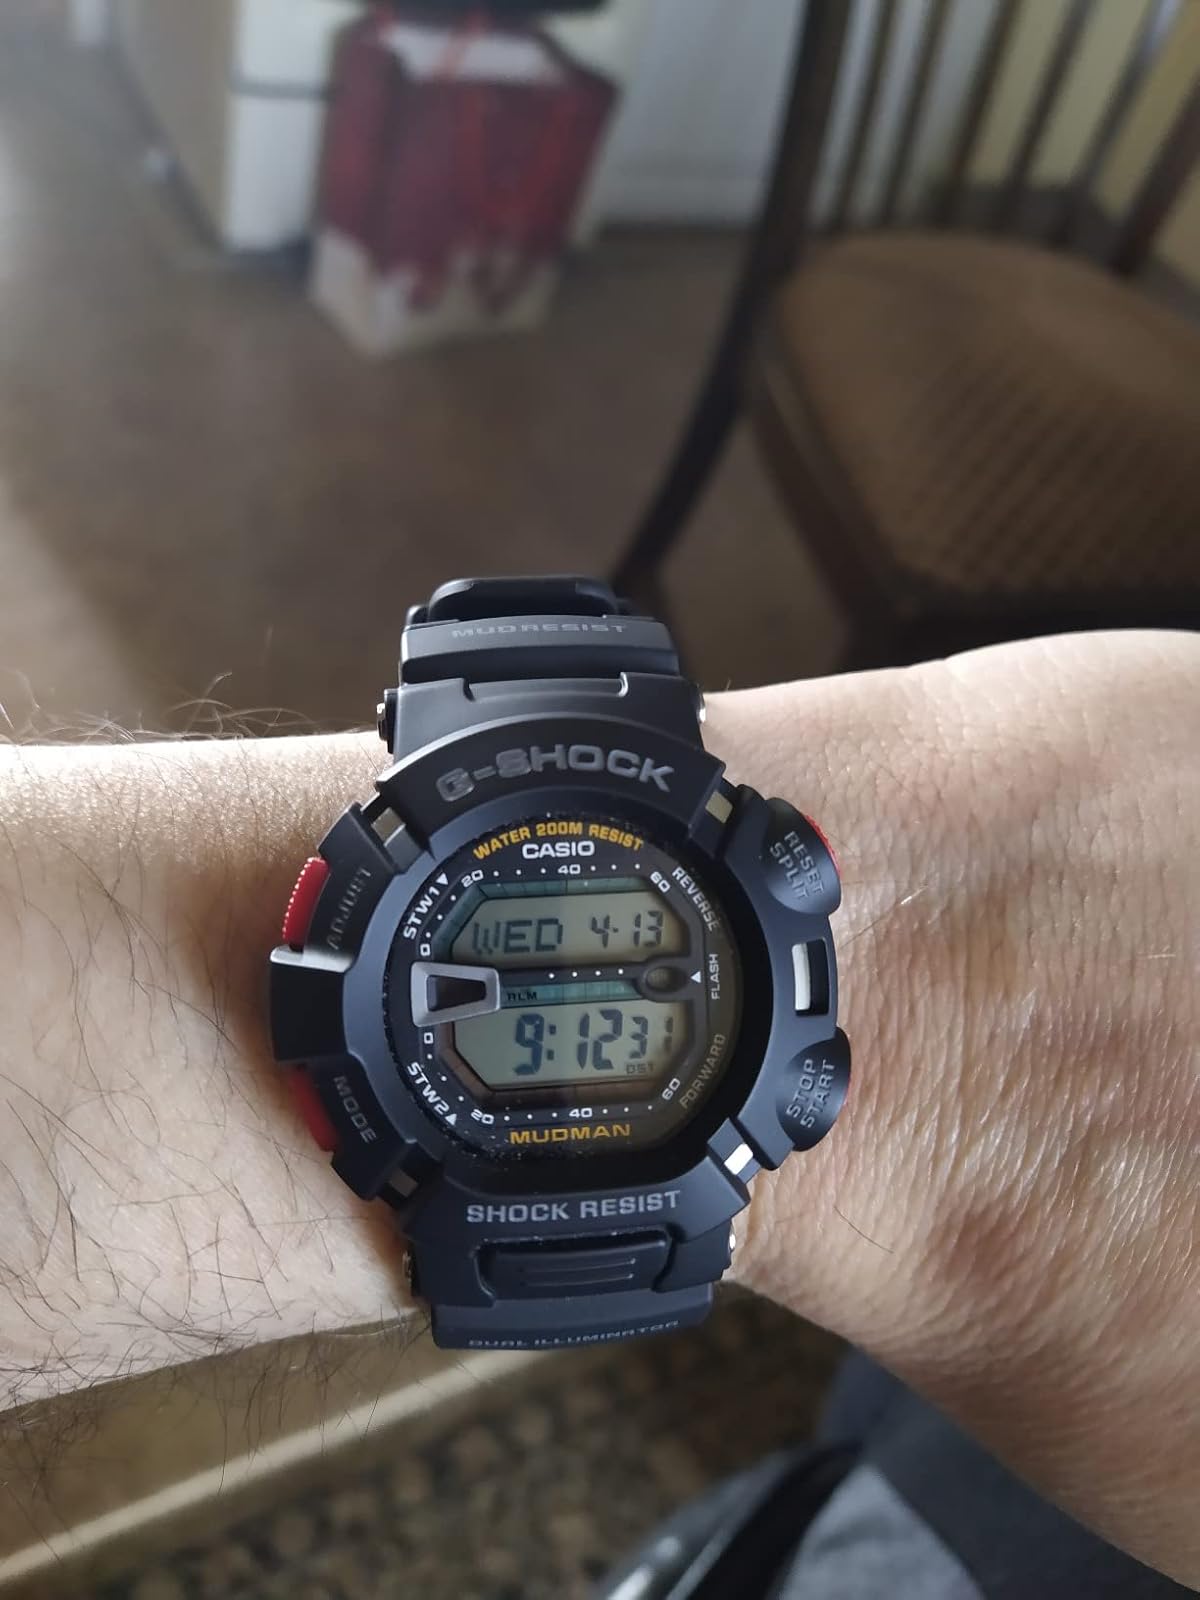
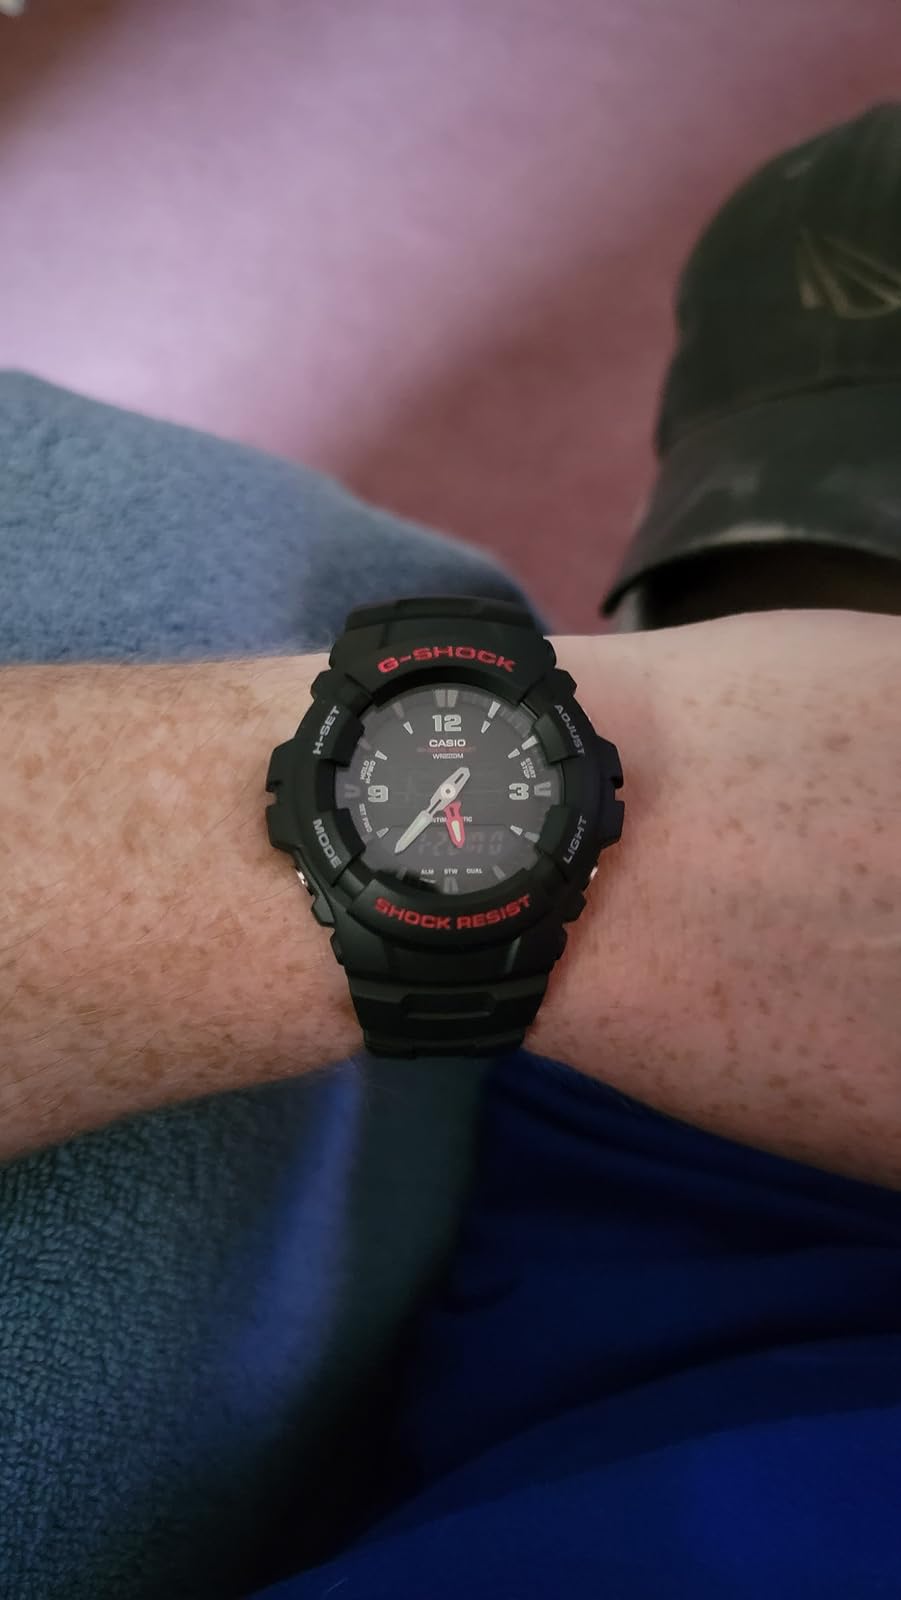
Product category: accessories_watch
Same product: no